Vardeh, Alborz

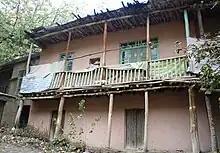
Facade of a house in Vardeh

Vardeh is a village in Baraghan Rural District of Chendar District in Savojbolagh County, Alborz province, Iran.